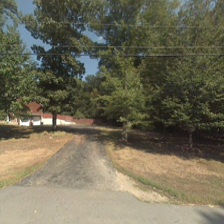
Label: streetView